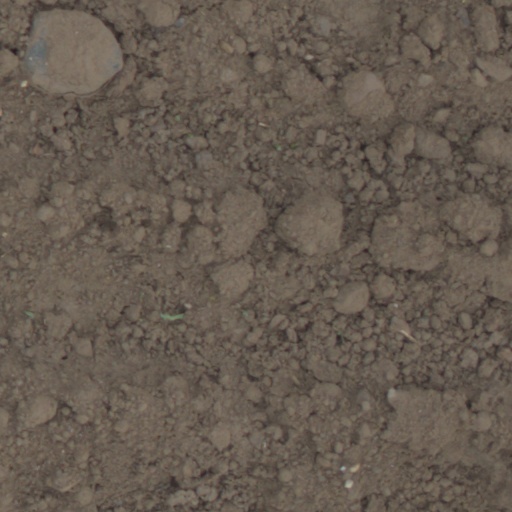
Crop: wheat